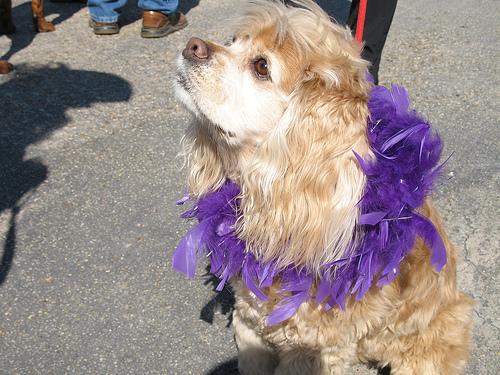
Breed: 286-n000111-cocker_spaniel